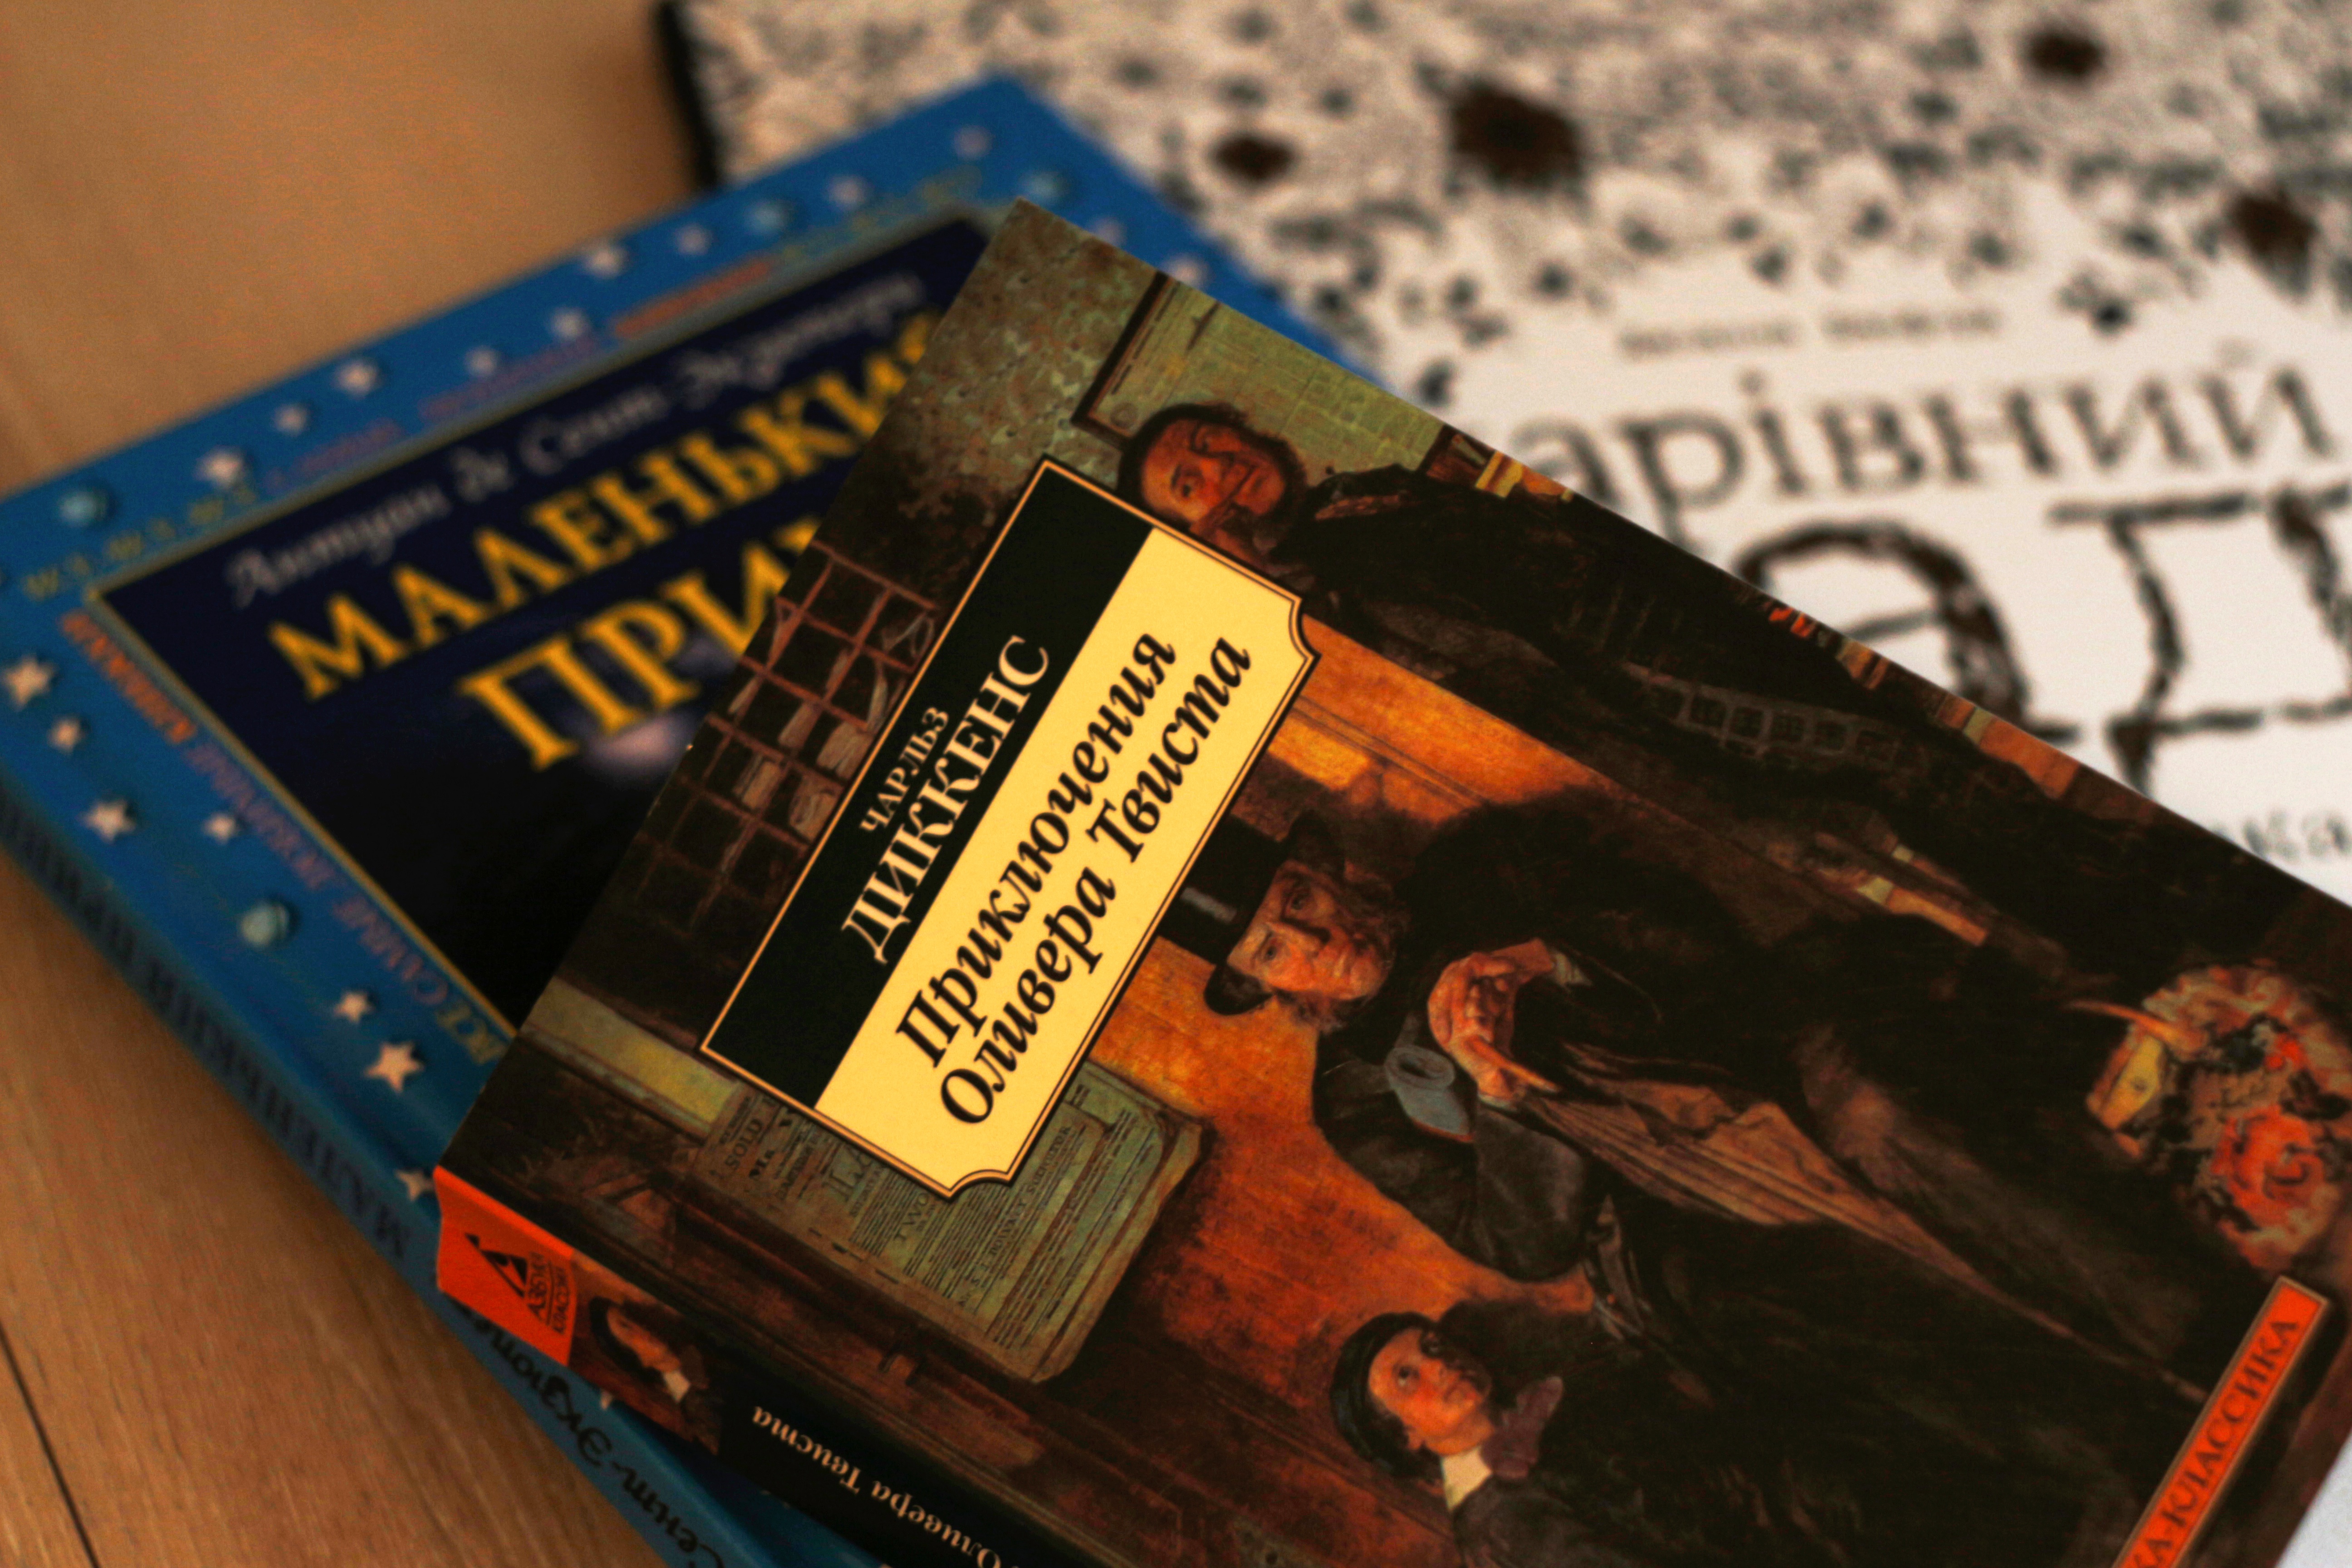
art, personal computer hardware